Emilio Oribe

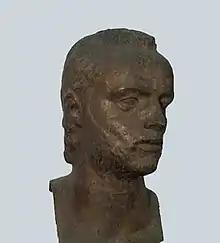
Bust of Emilio Oribe

As a philosopher, he was a strong idealist, and often expressed himself using aphorisms.